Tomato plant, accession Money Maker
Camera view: vertical (180 deg); turntable rotation: 90 degrees
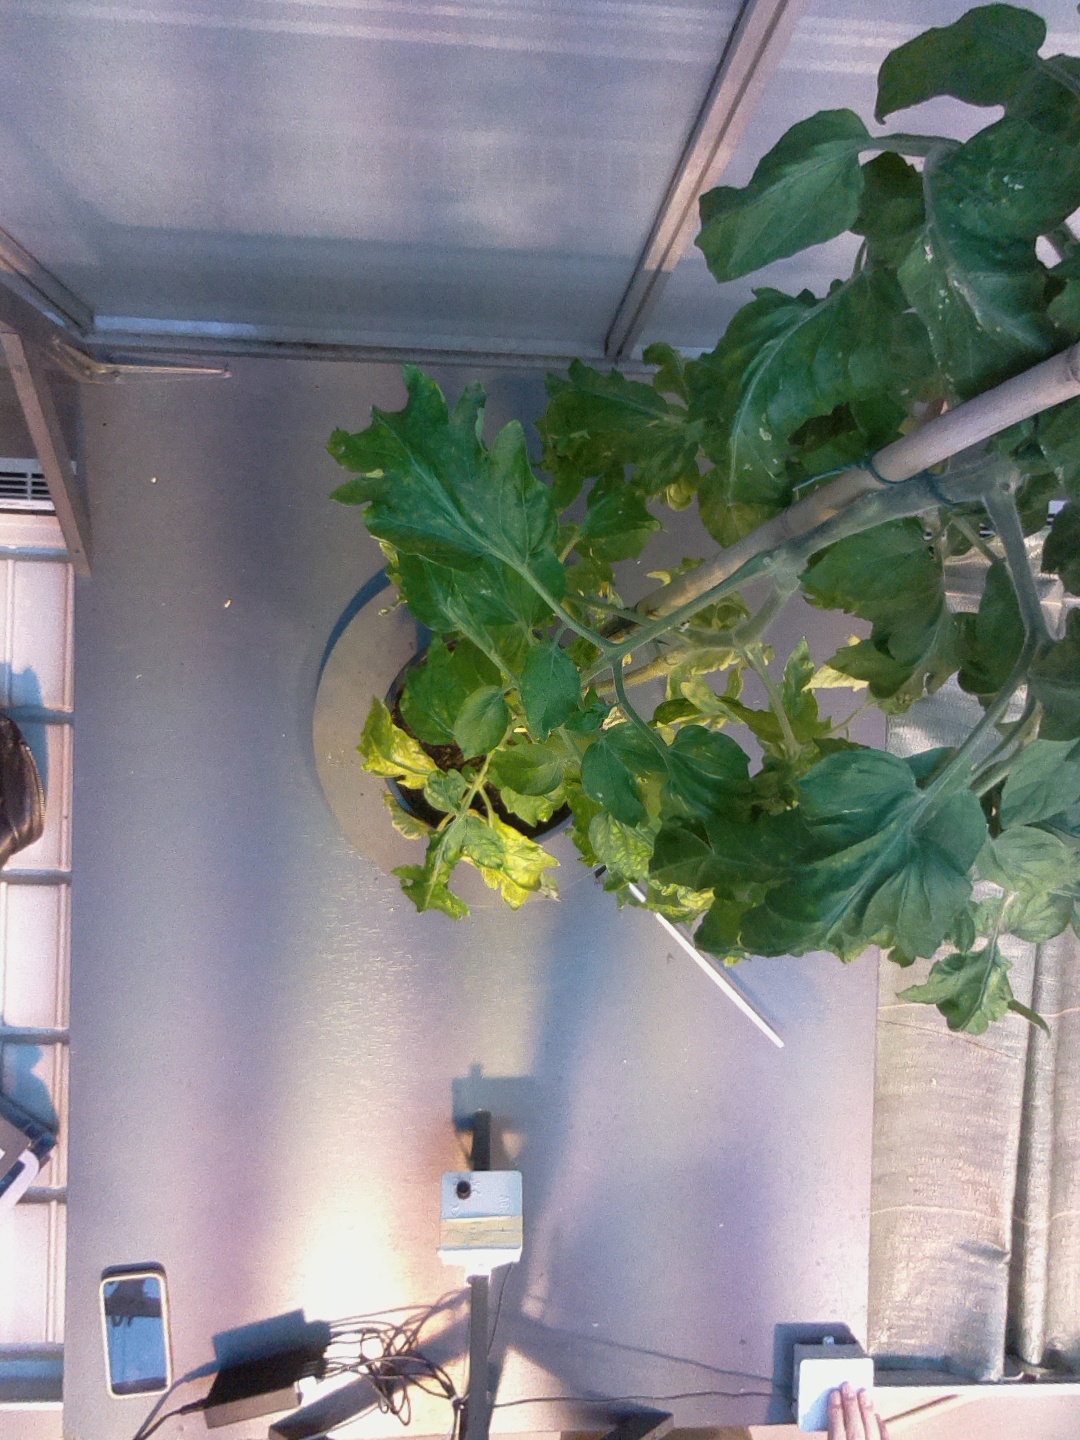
BBCH growth stage 70: Fruits at the main stem or branches visibles